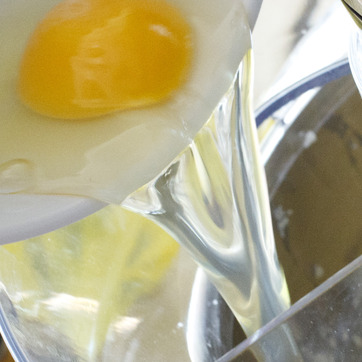
Material: food